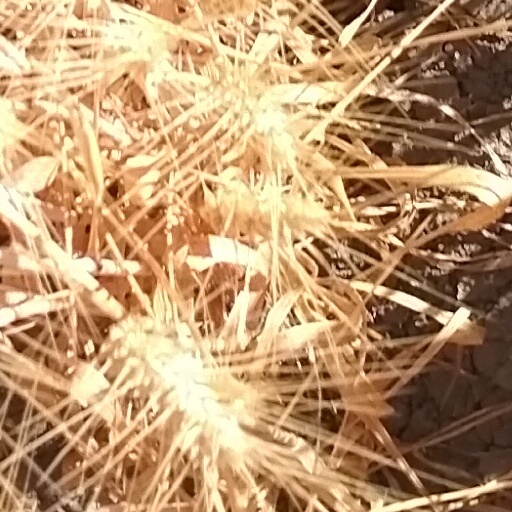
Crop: wheat